Grabenstetten

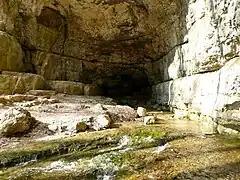
Falkensteiner Höhle

The Public transport is guarantedby the Verkehrsverbund Neckar-Alb-Donau (NALDO). The community is located in the comb 221.